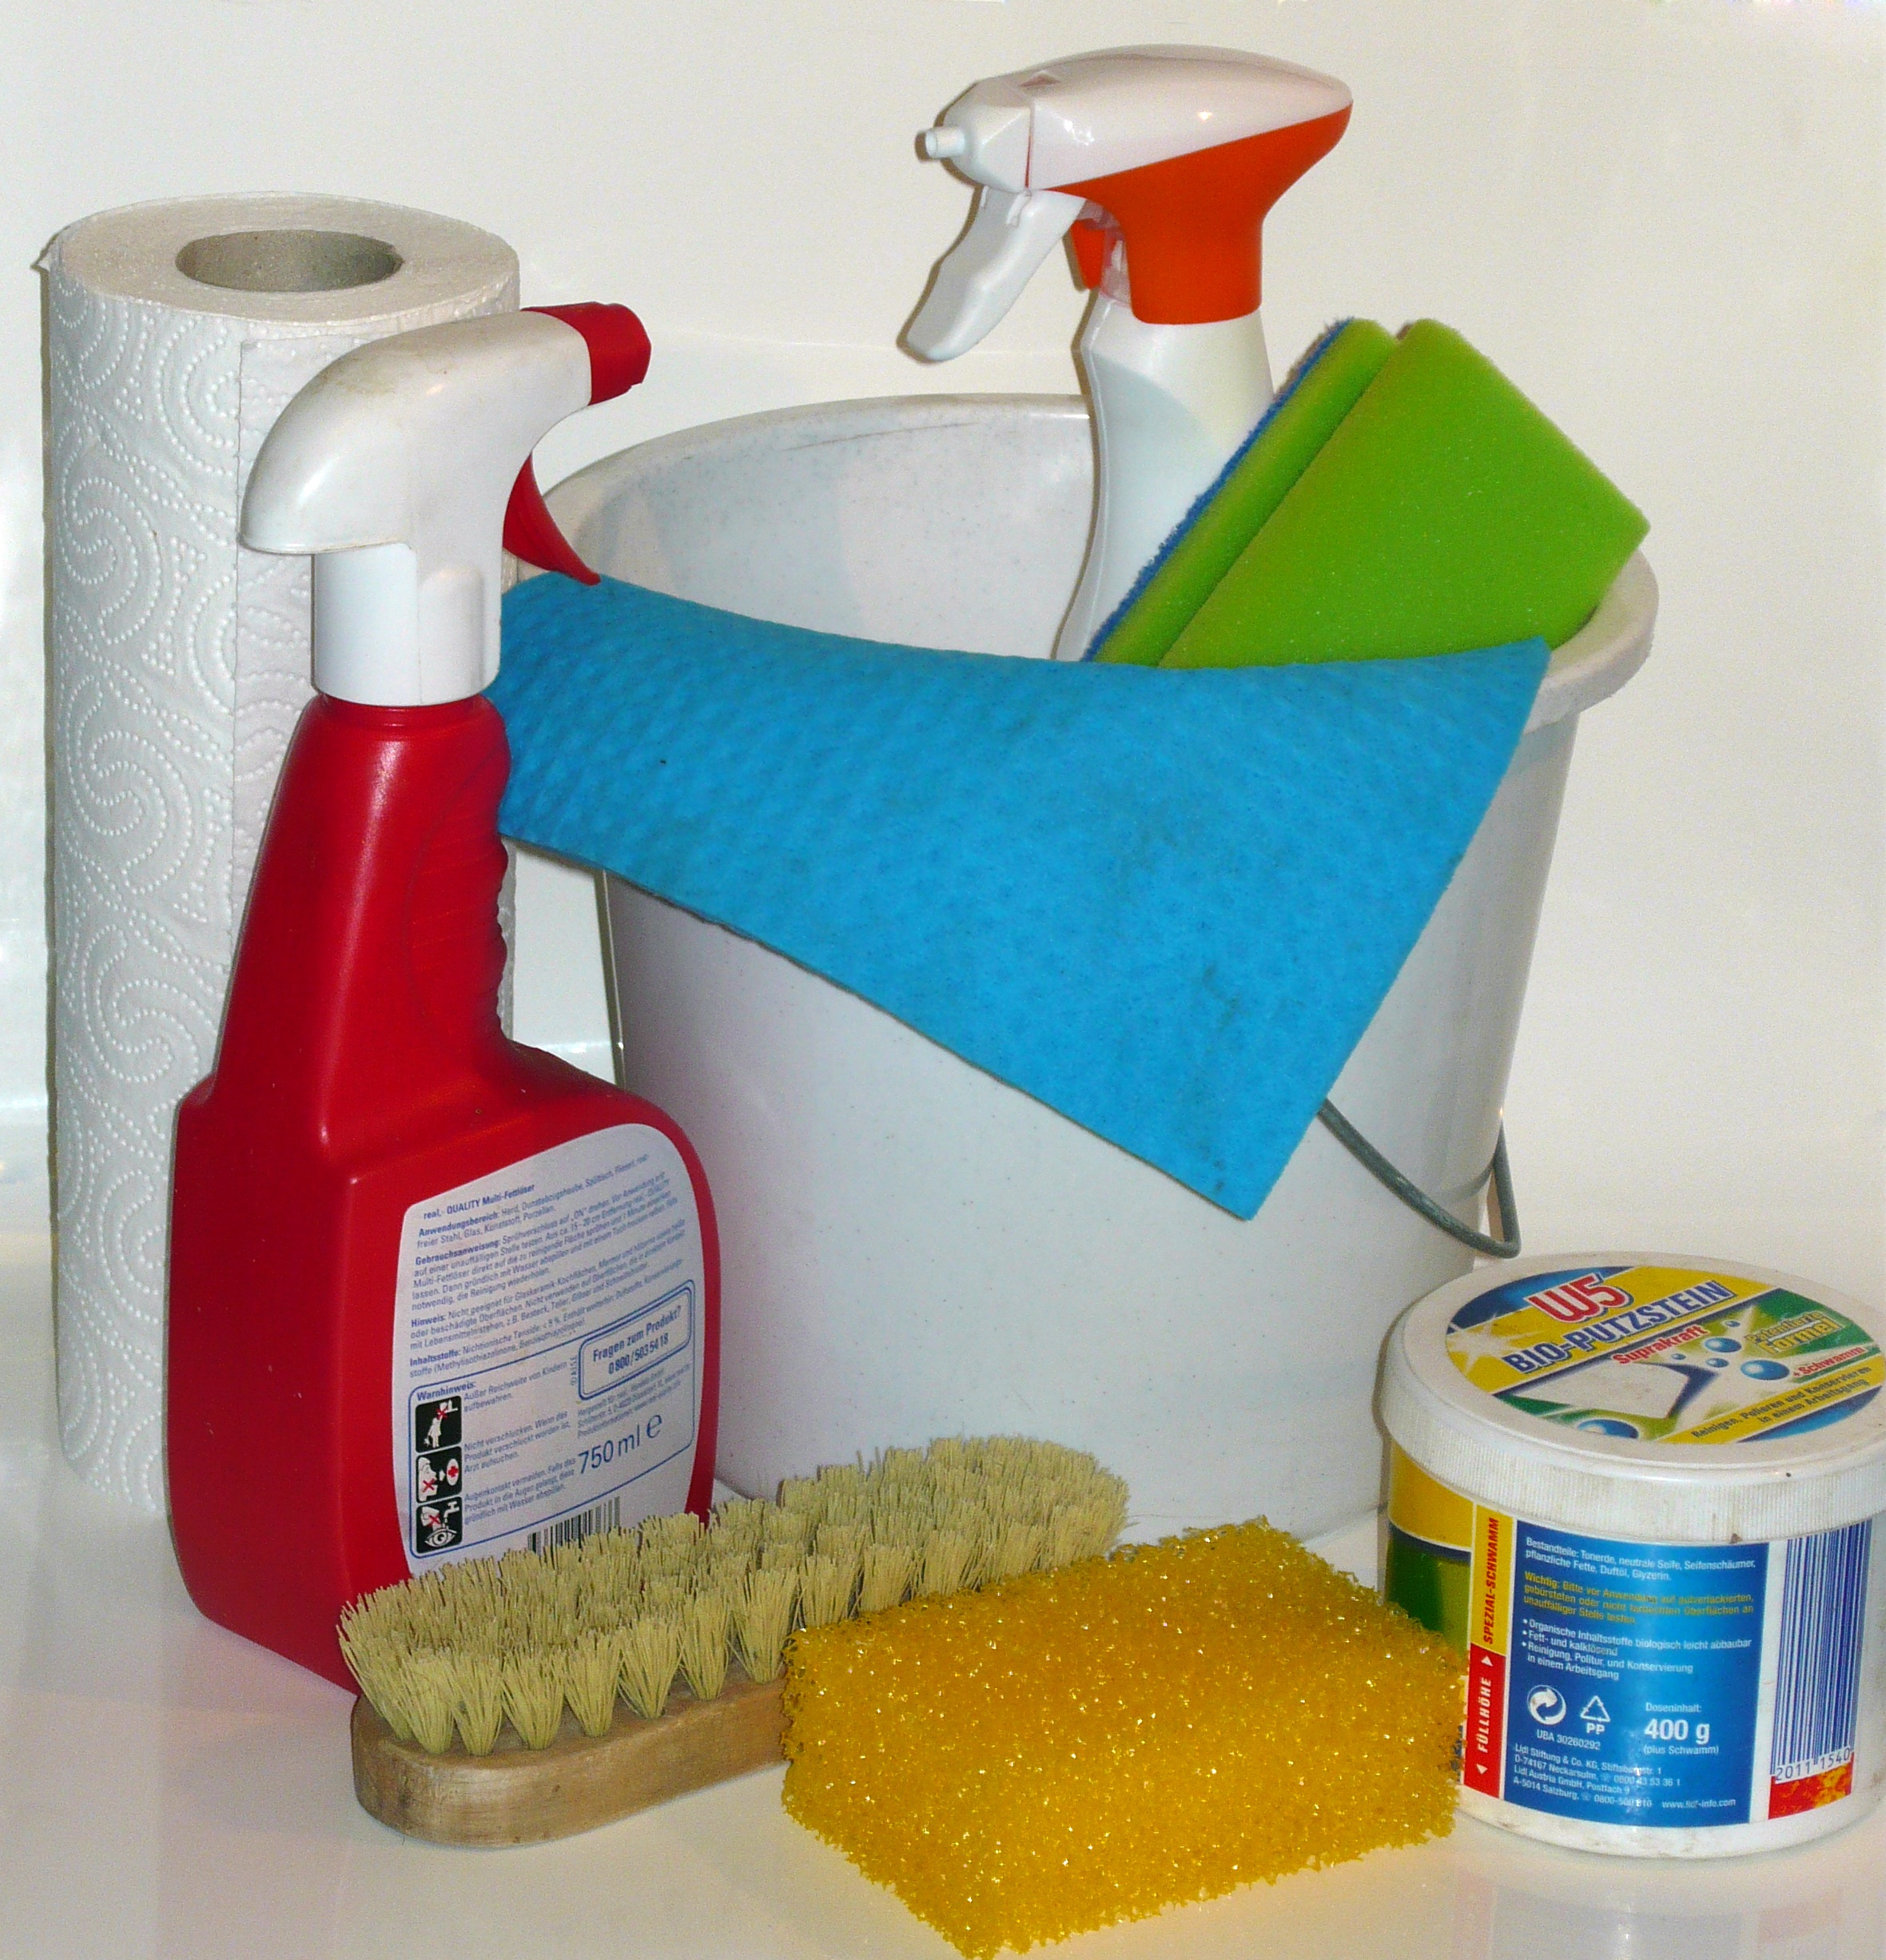
clean, product, cleaning material, cleanliness, make clean, fr hjahrsputz